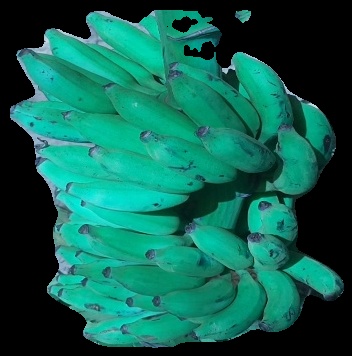
Variety: elakki-bale
Grade: grade3